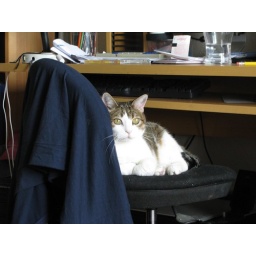
tuna takes over the computer chair